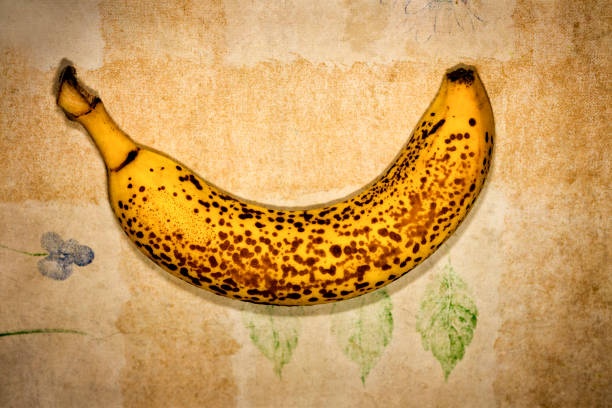
Label: banana